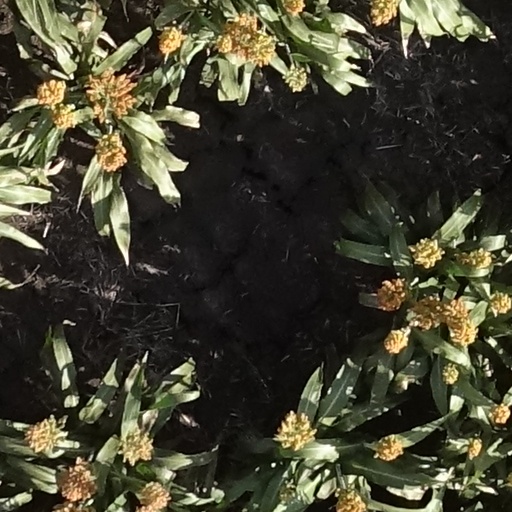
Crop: sorghum